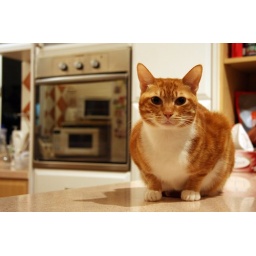
cat in the kitchen